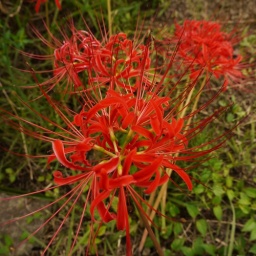
Higan-bana in the fields near Nanatsuka Station, in the north of Hiroshima Prefecture. These flowers are a real sign of autumn.